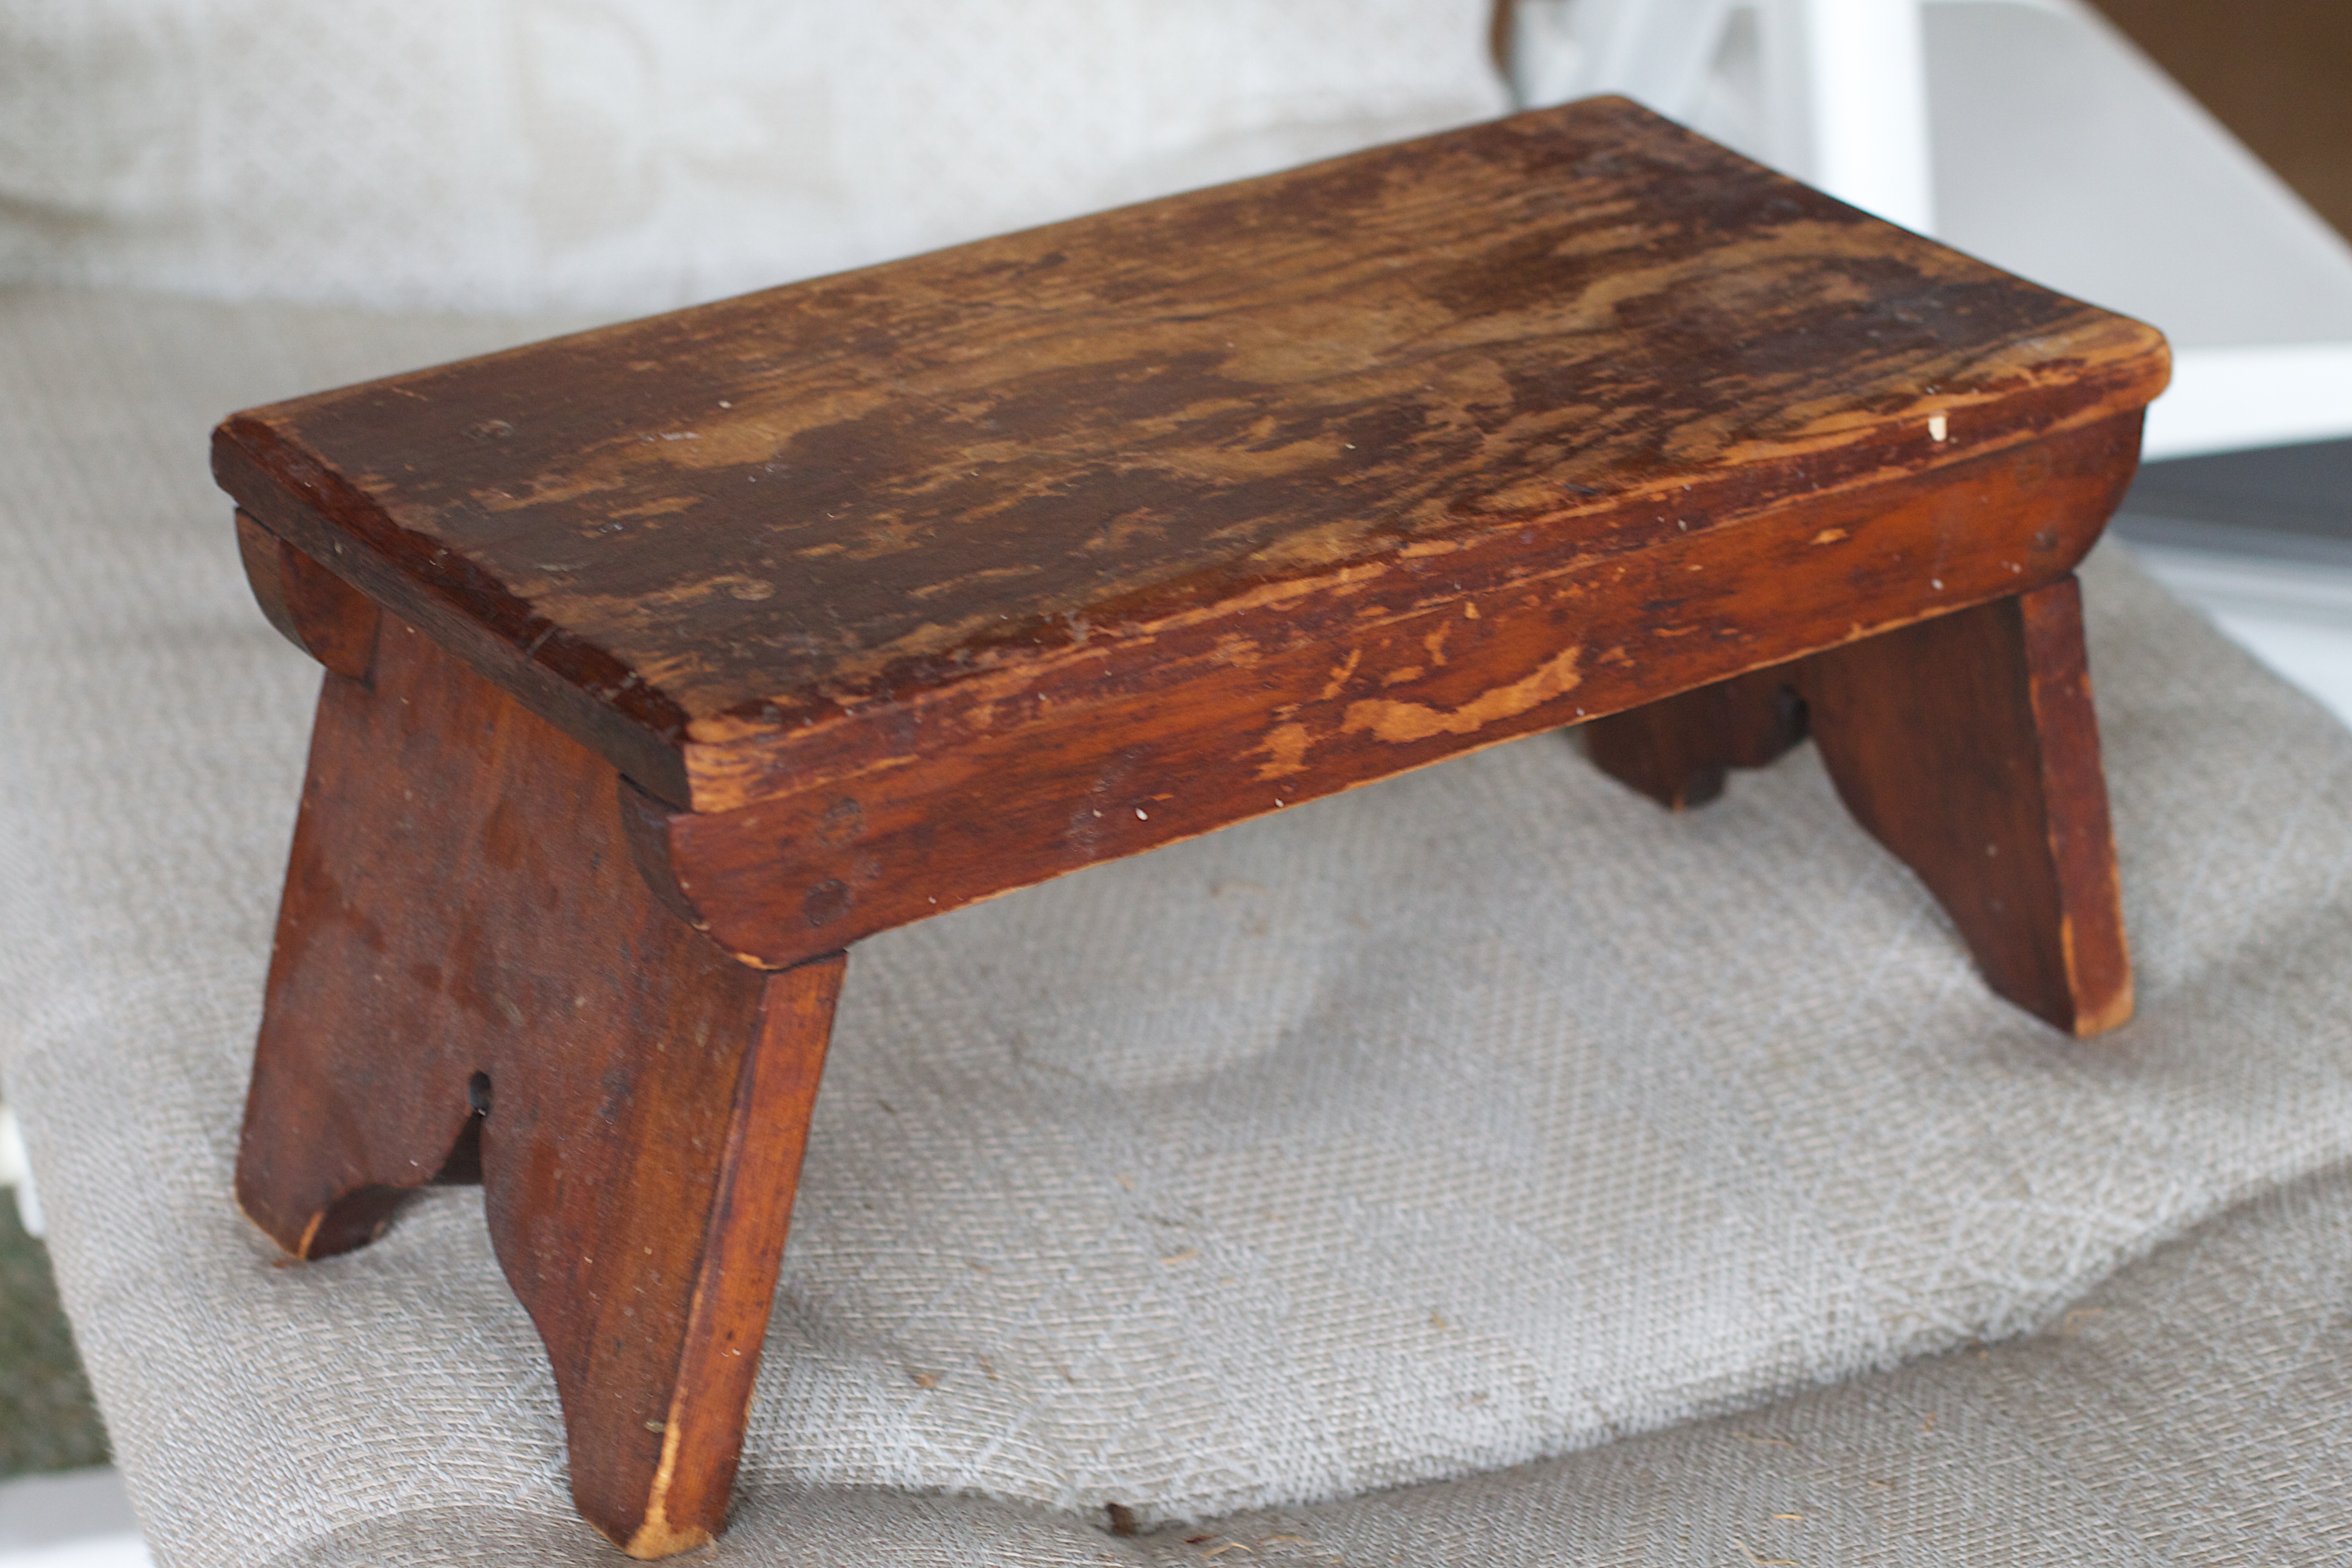
table, wood, antique, furniture, coffee table, chest, hardwood, odyssey, tree nuts